Elwyn Watkins

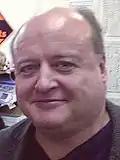
Watkins in 2013

Robert Elwyn James Watkins (29 October 1963 – 19 May 2024) was a British Liberal Democrat politician. He narrowly lost to Labour Party candidate Phil Woolas for the Oldham East and Saddleworth seat in the 2010 general election, but the result was overturned by an election court, which found that Woolas had knowingly lied about Watkins' personal character.